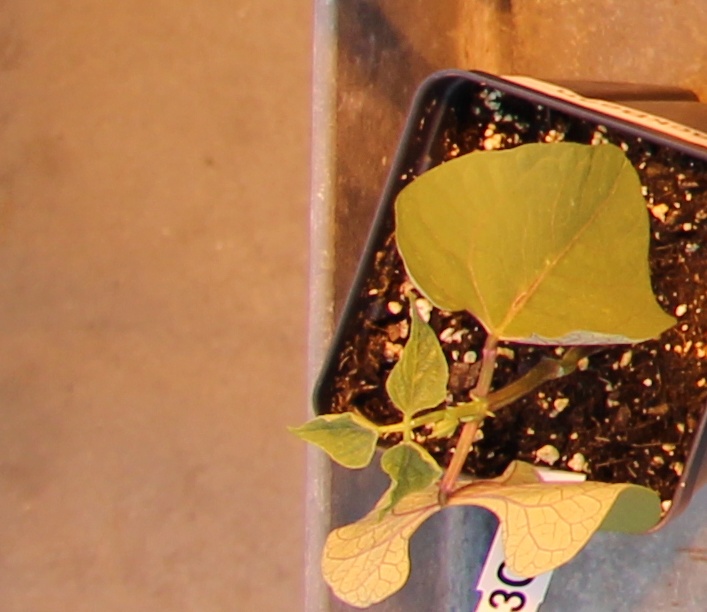
Label: Blackbean